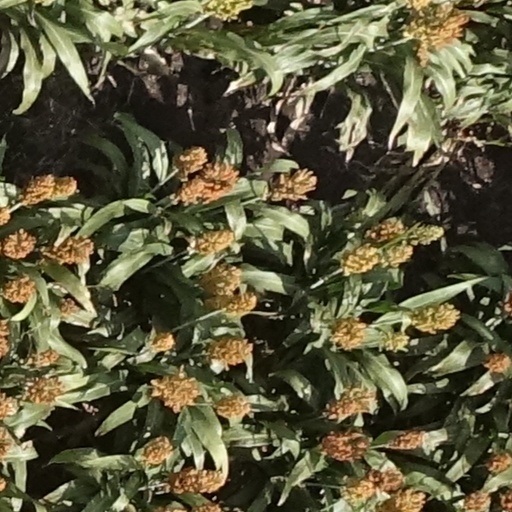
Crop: sorghum